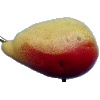
Label: Pear 2